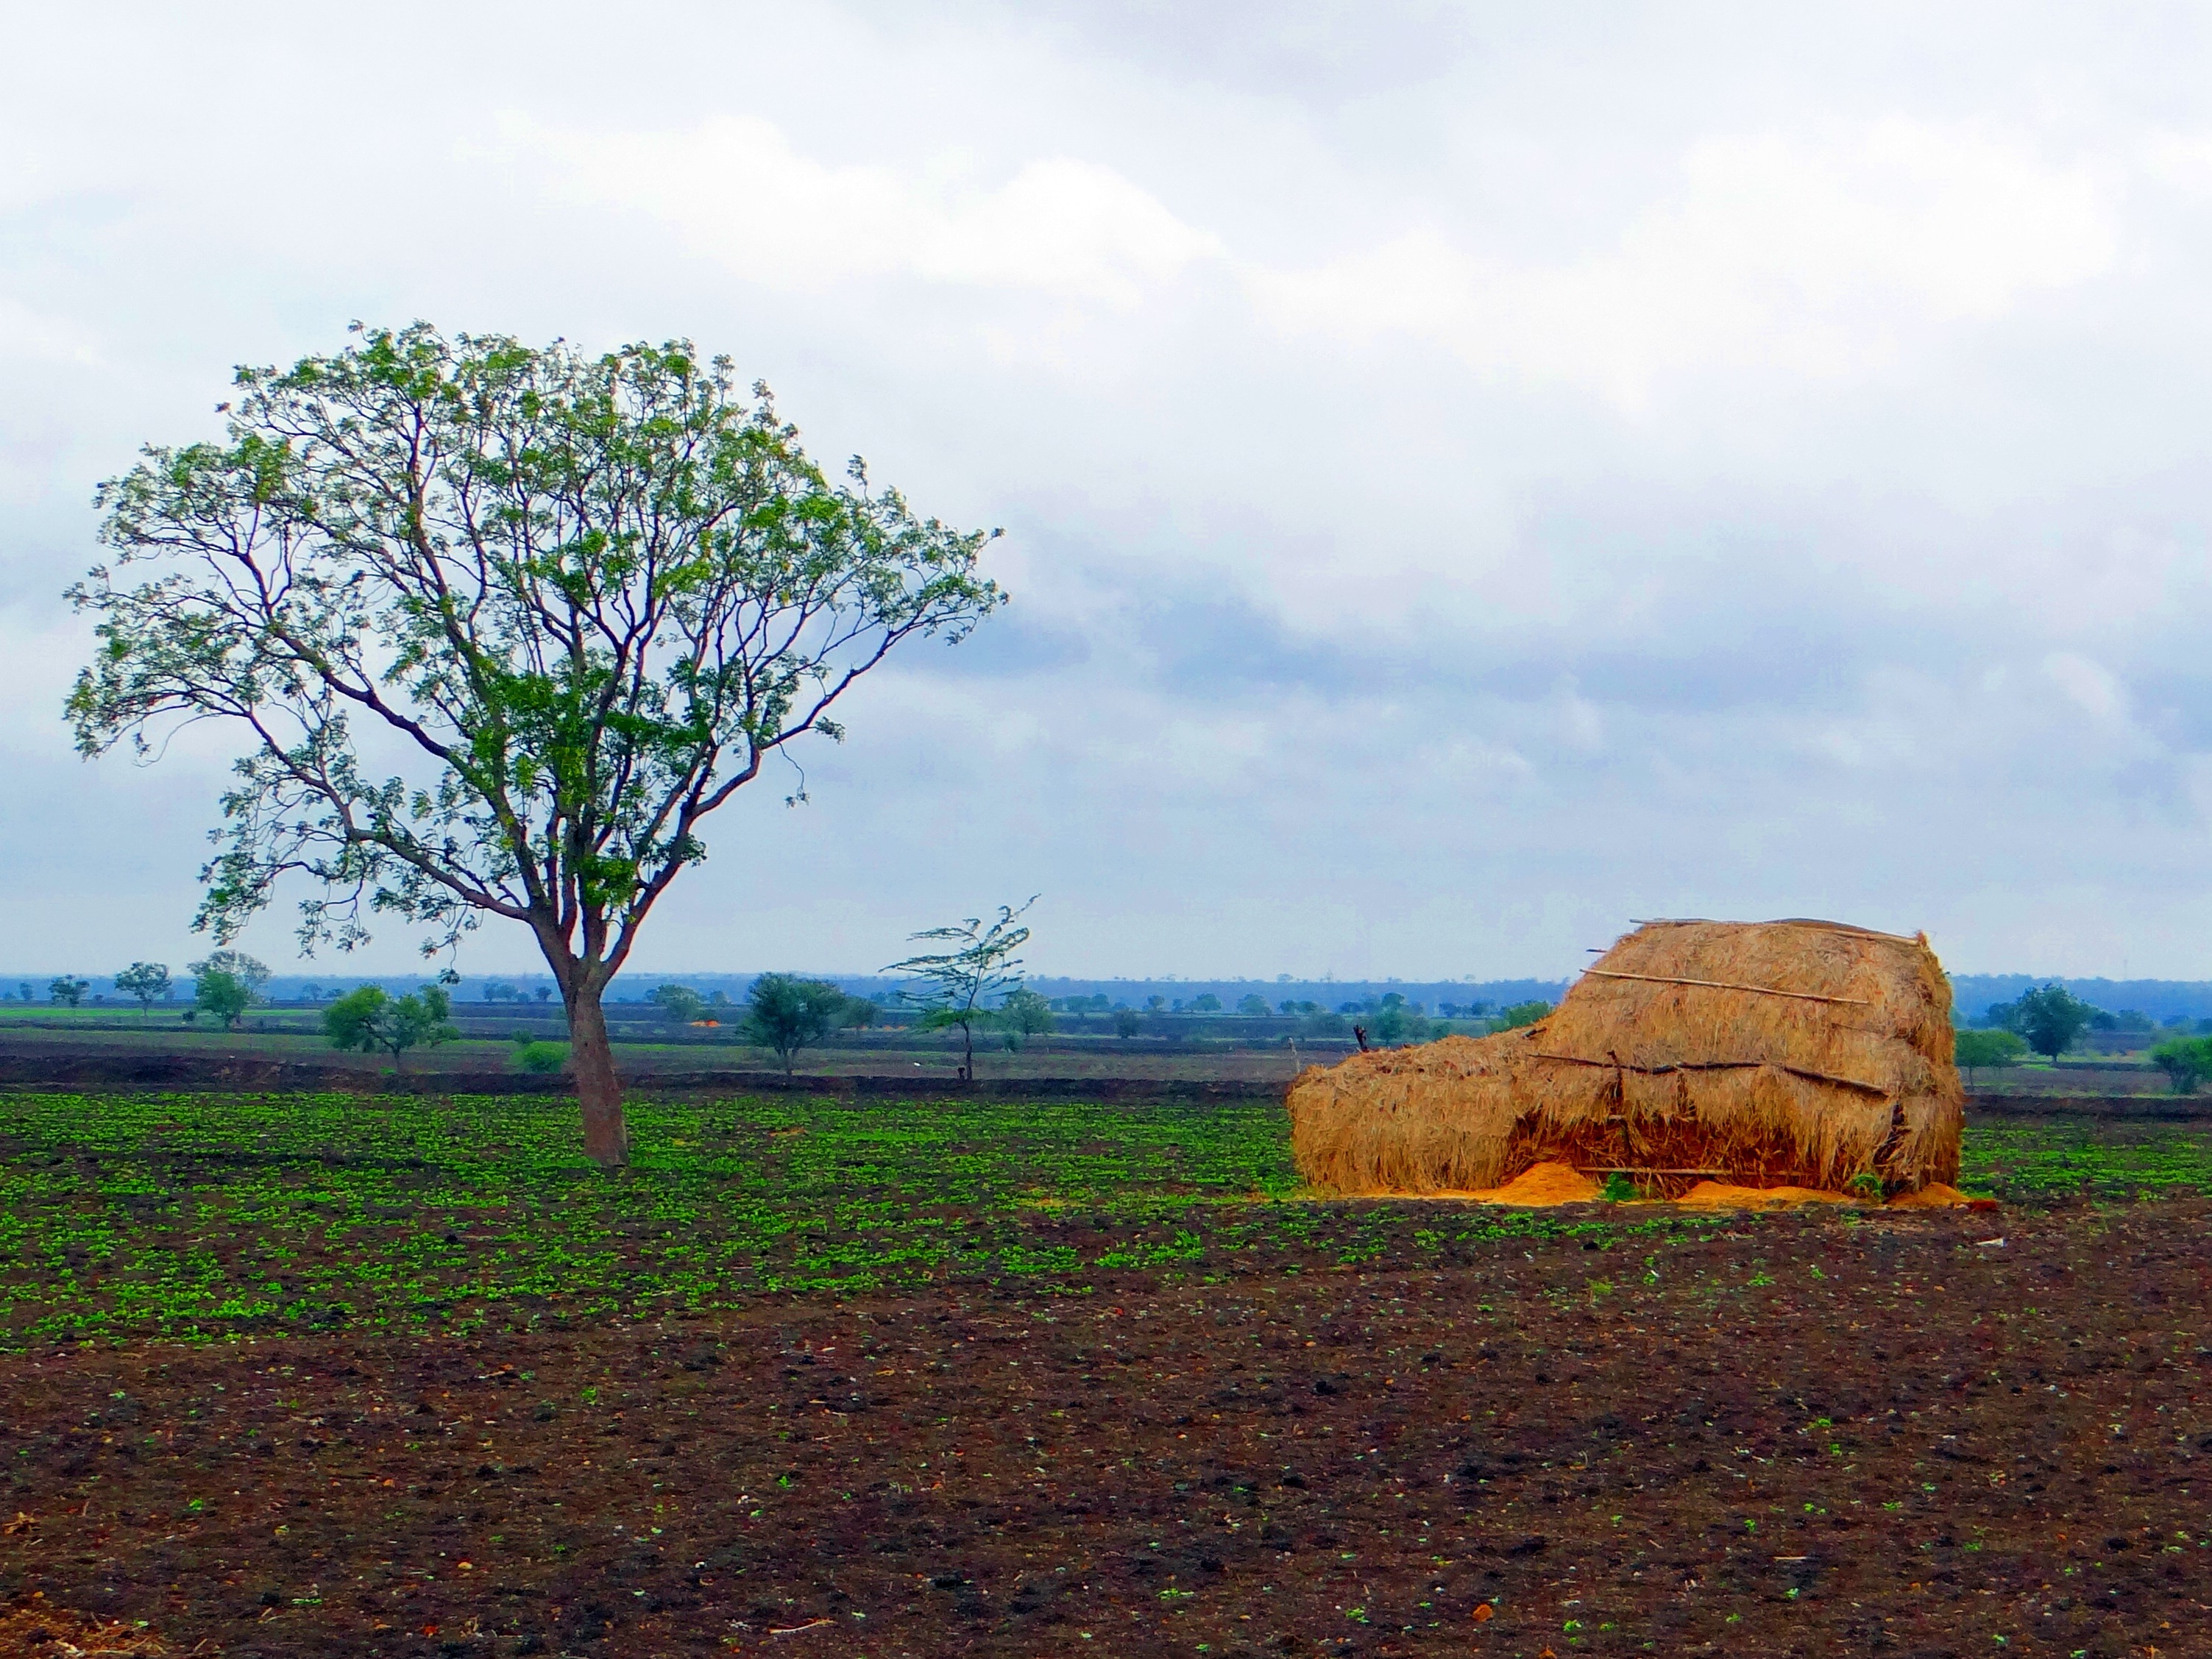
landscape, tree, grass, sky, hay, field, farm, meadow, prairie, hill, flower, land, farming, harvest, soil, black, agriculture, savanna, plain, farmland, agricultural, clouds, fields, grassland, plateau, india, cotton, ecosystem, rural area, woody plant, hay stack